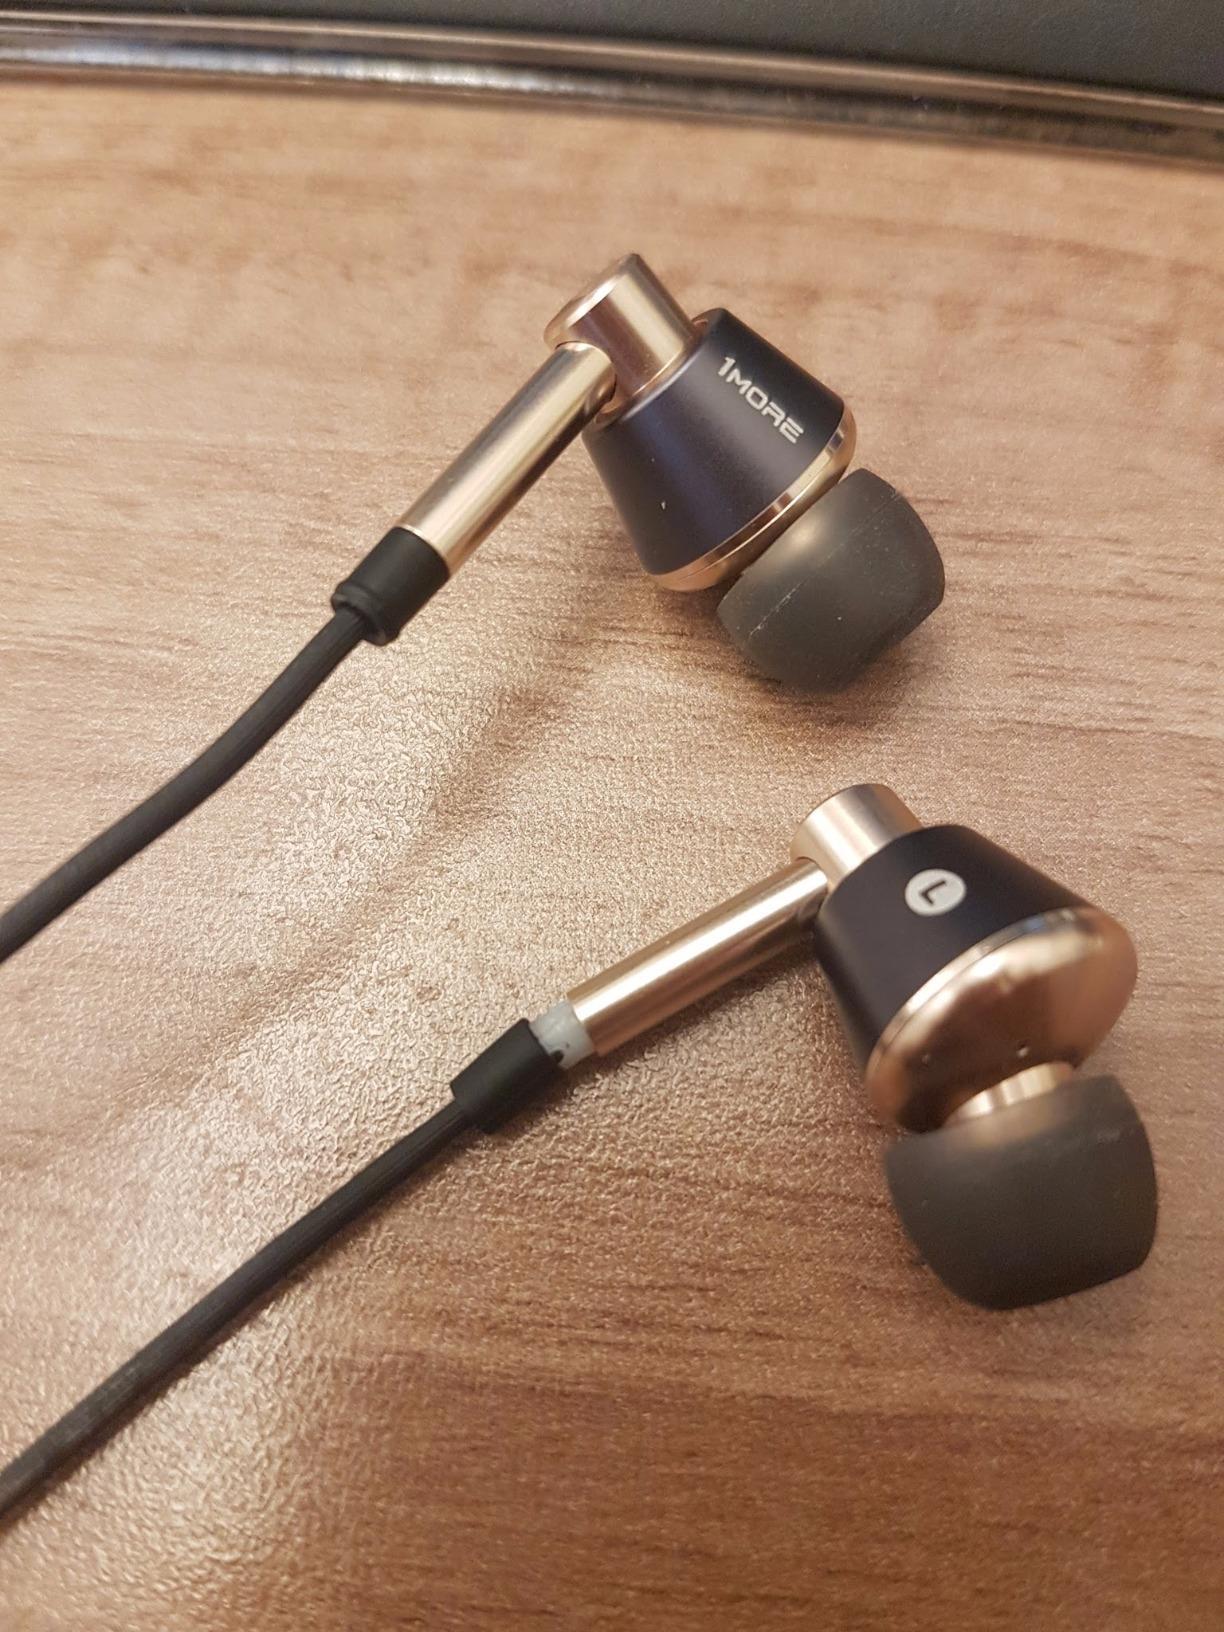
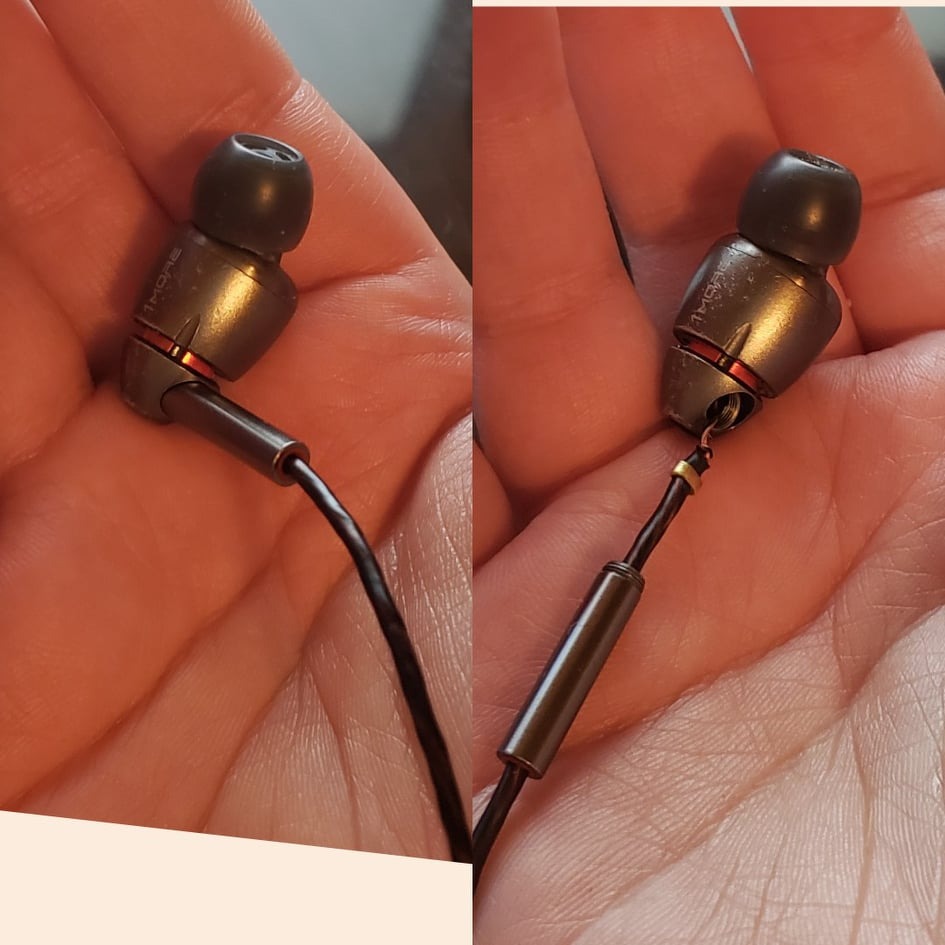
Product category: headphones
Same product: no